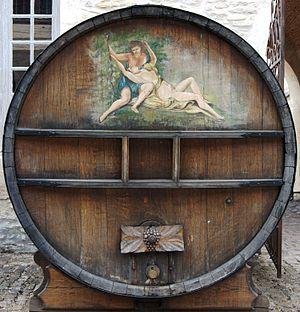
un vieux tonneau peint dans la cour du Château de Pommard, Bourgogne, France
Le négociant en vin est, avec le caviste, l'un des intermédiaires possibles entre le vigneron et le consommateur.